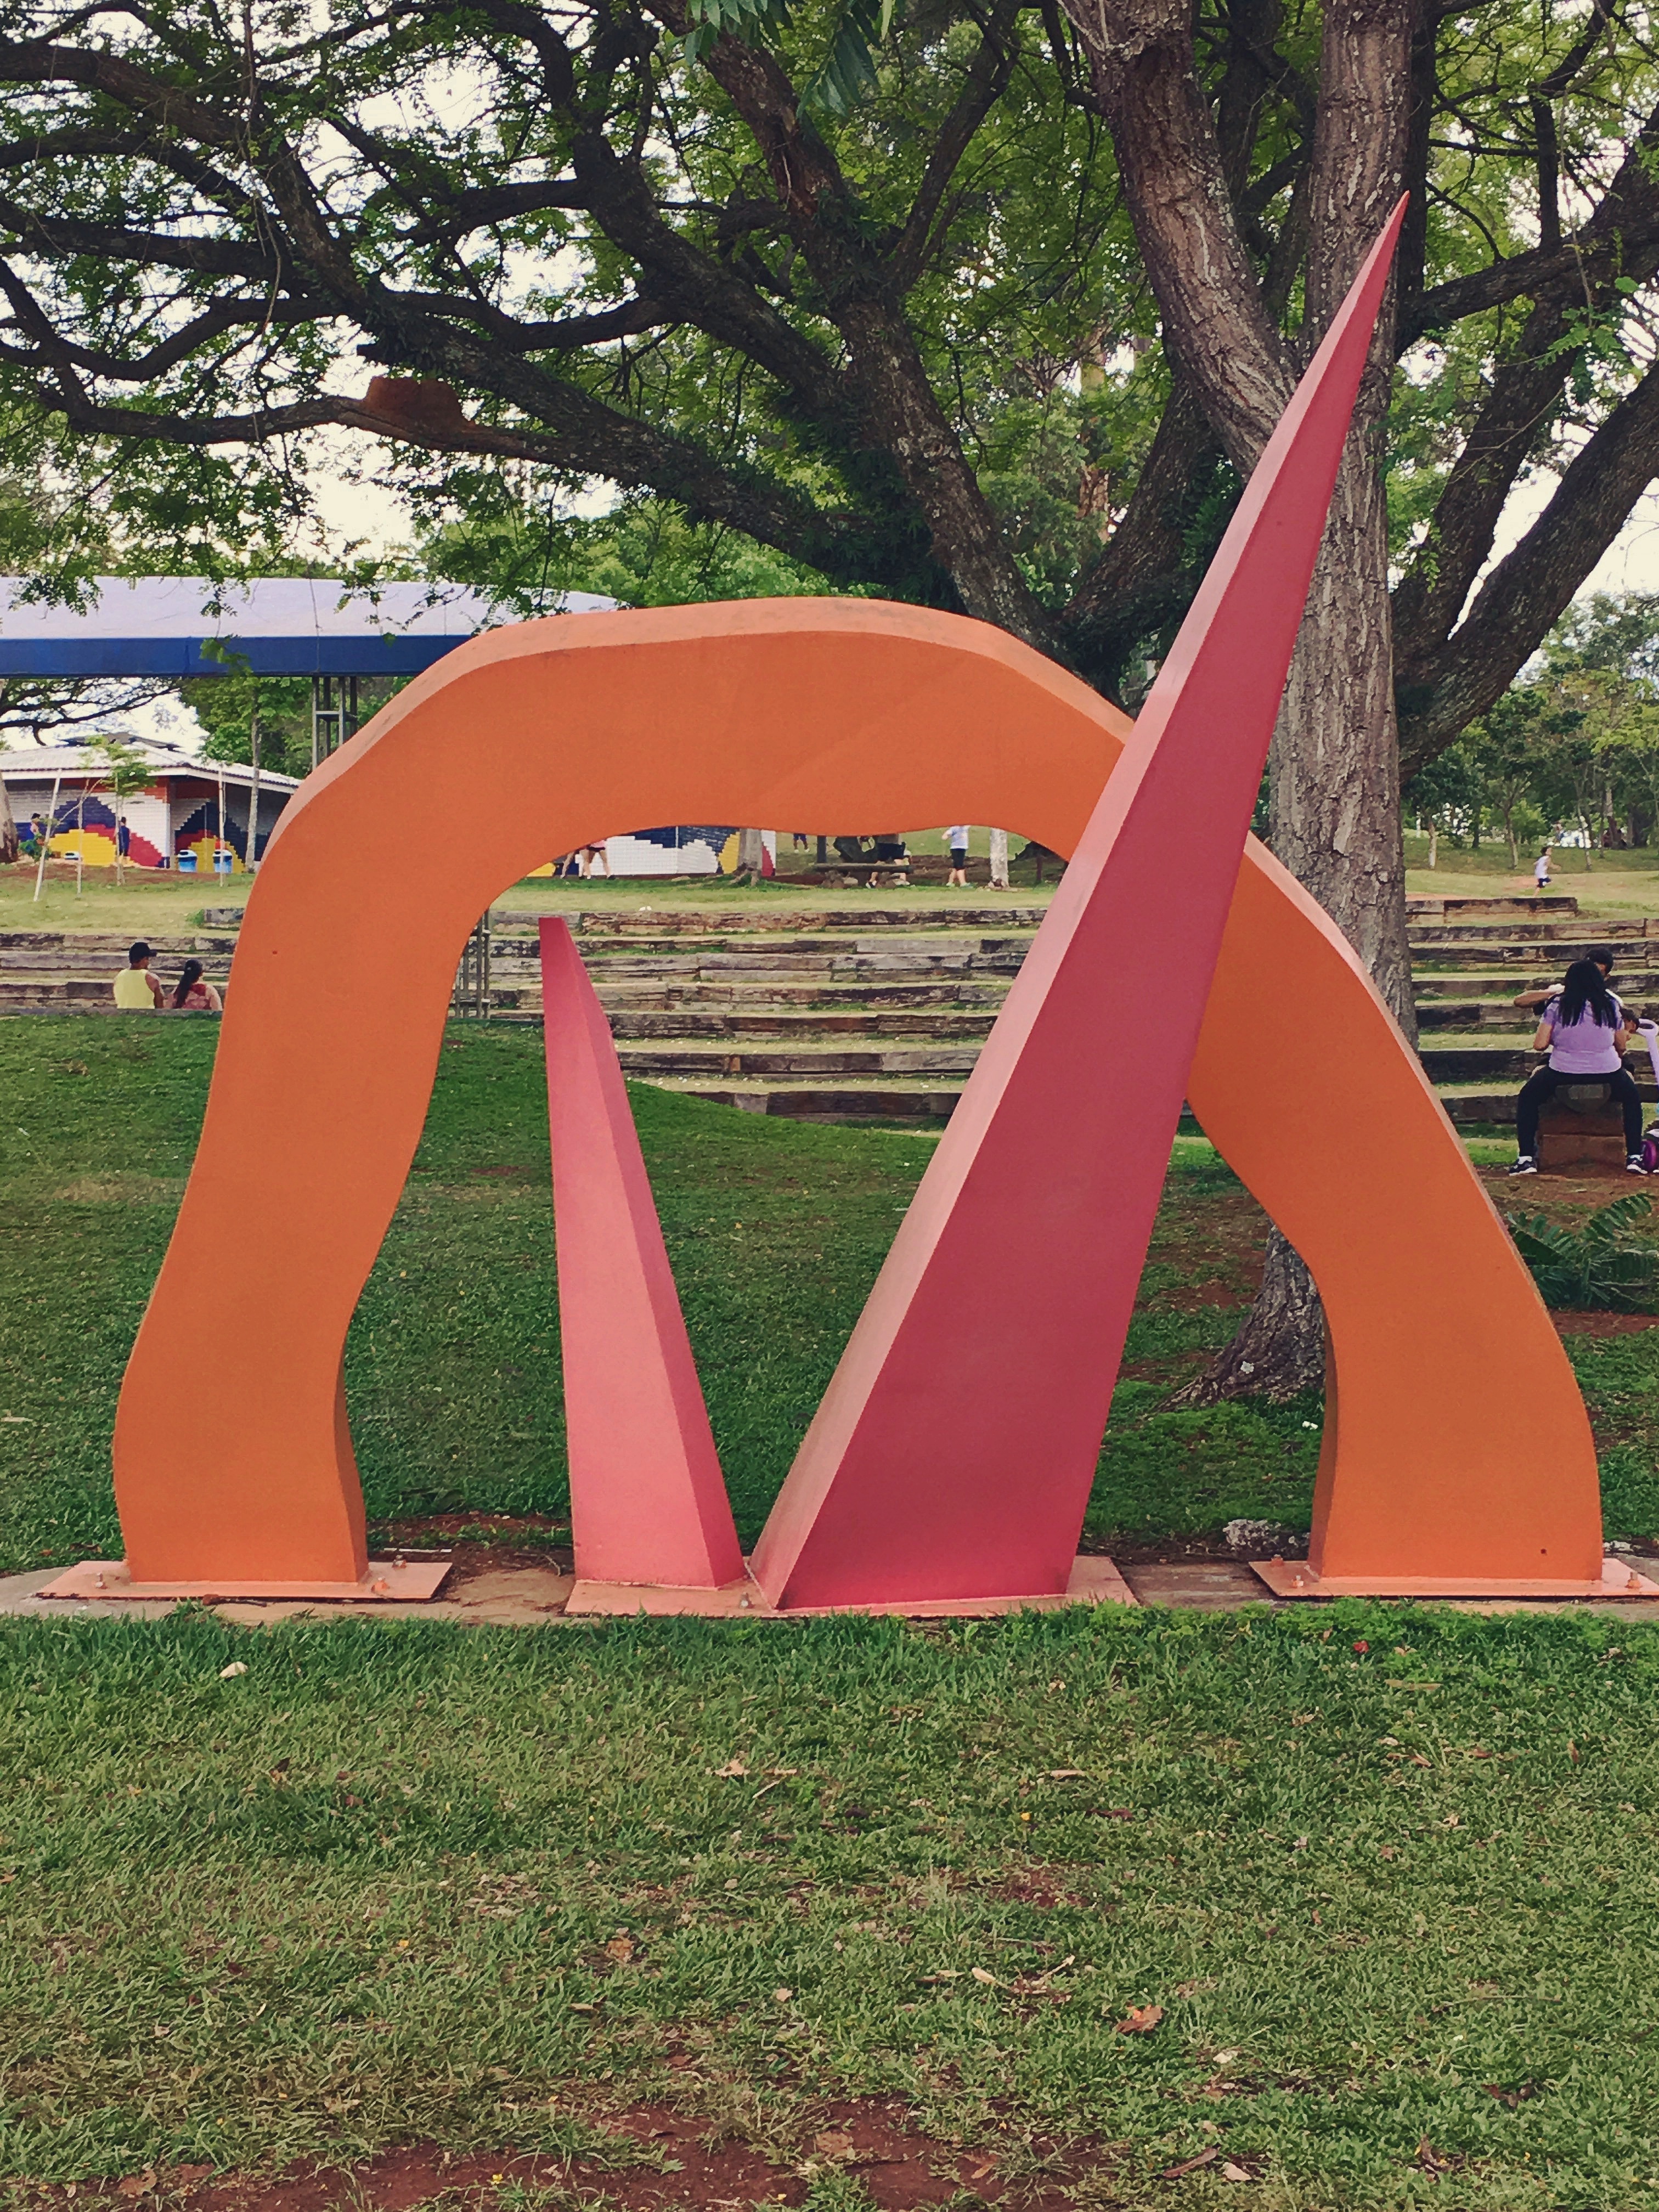
grass, lawn, city, park, sculpture, memorial, playground, outdoor play equipment